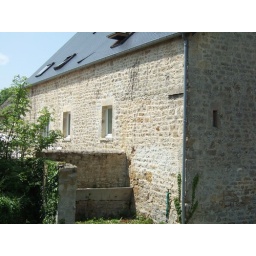
Stone water-trough behind the Gite and beside the loading bay of the water mill; used to refresh the draught horses